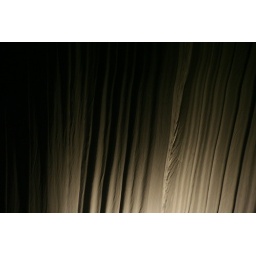
Pavilion wall reflected in glass at the wedding.